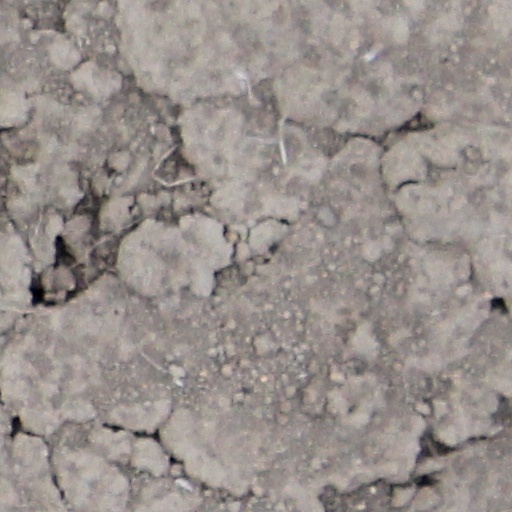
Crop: wheat